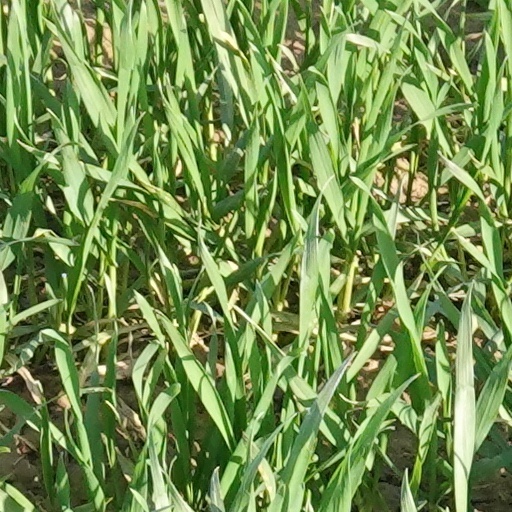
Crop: wheat